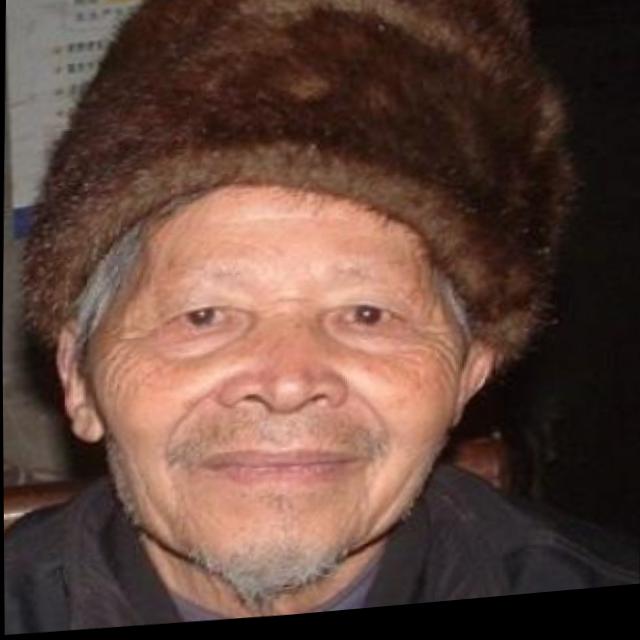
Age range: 65+